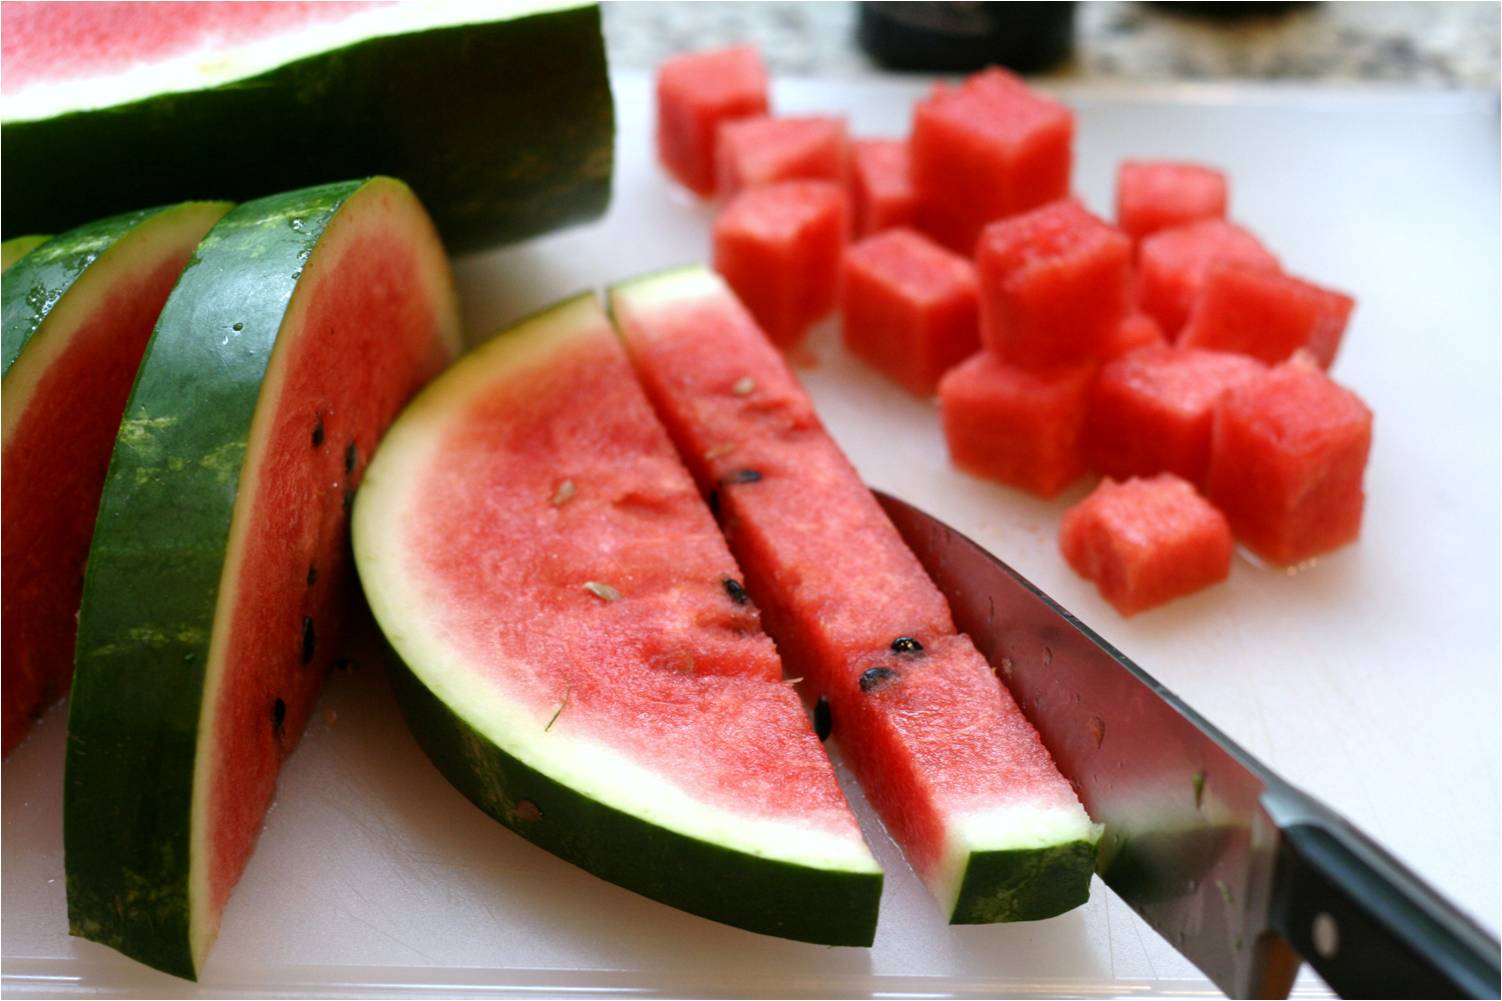
Label: Watermelon